Kalapa, Queensland

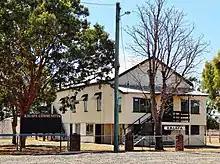
Kalapa Hall, 2017

The Kalapa Hall and Sports Committee manages the local community hall situated at 16 Kalapa-Black Mountain Road, where various local events, activities and functions are held including the annual Kalapa Horse Sports days. Repairs to the building and the surrounding grounds had to be undertaken following the major 2013 floods caused by ex-Cyclone Oswald which severely impacted the community of Kalapa. In 2019, a chair lift was installed to improve access to the hall for people with mobility issues. The Kalapa branch of the Queensland Country Women's Association regularly meets at the hall.